William Thompson (journalist)

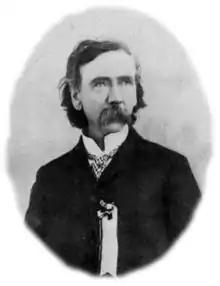
Colonel Thompson from his book "Reminiscences of a Pioneer".

Col. William Thompson (1846–1934) was an American-Indian fighter and journalist, the editor of multiple newspapers in Oregon and California, having his longest run with the "Alturas Plaindealer".